Nuclear thermal rocket

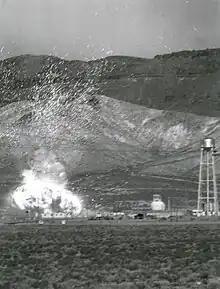
A KIWI engine being destructively tested.

The Soviet RD-0410 went through a series of tests at the nuclear test site near Semipalatinsk Test Site.